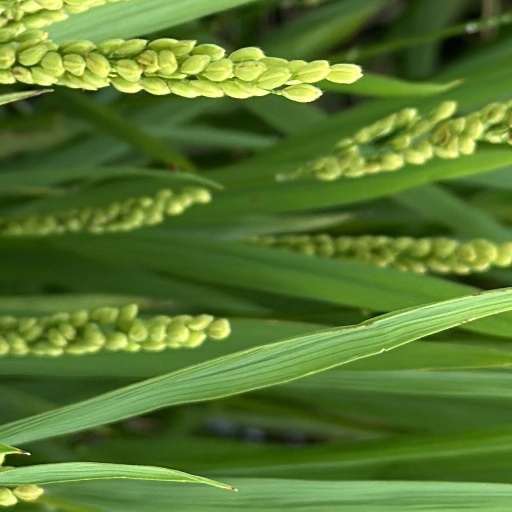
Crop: rice